C. & R. Poillon

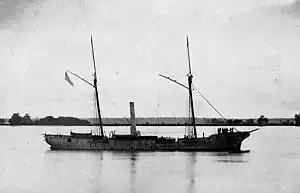
USS Winona Baton Rouge

Richard Poillon (1817-1891), born in New York in 1817, was a partner in the firm C. & R. Poillon shipbuilders, one of the best known clipper ship firms in New York. He learned the profession from his father who first owned the shipyard. In 1845, he and his brother, Cornelius (1815-1881) opened an office at 224 South Street, New York City, with a lumberyard and saw mill.